Illinois

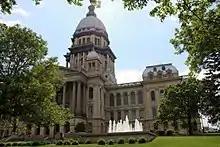
The Illinois State Capitol in Springfield

Nuclear power arguably began in Illinois with the Chicago Pile-1, the world's first artificial self-sustaining nuclear chain reaction in the world's first nuclear reactor, built on the University of Chicago campus. There are six operating nuclear power plants in Illinois: Braidwood, Byron, Clinton, Dresden, LaSalle, and Quad Cities. With the exception of the single-unit Clinton plant, each of these facilities has two reactors. Three reactors have been permanently shut down and are in various stages of decommissioning: Dresden-1 and Zion-1 and 2. Illinois ranked first in the nation in 2010 in both nuclear capacity and nuclear generation. Generation from its nuclear power plants accounted for 12 percent of the nation's total. In 2007, 48% of Illinois's electricity was generated using nuclear power. The Morris Operation is the only de facto high-level radioactive waste storage site in the United States.